The Way to Paradise

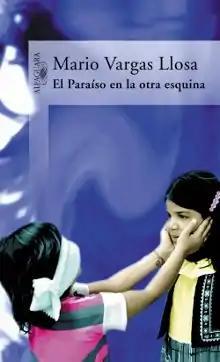
1st edition

The Way to Paradise is a novel published by Mario Vargas Llosa in 2003.